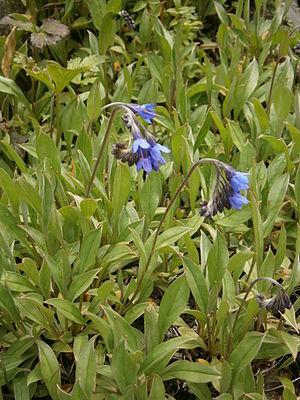
Les mertensies sont des plantes vivaces à feuilles alternes, aux inflorescences en grappes ou en panicules et aux fleurs tubuleuses de la famille des Boraginacées. Le genre Mertensia compte environ 60 espèces à travers le monde, dont la plupart se retrouvent dans l'ouest de l'Amérique. Ce genre a été découvert par Karl Heinrich Mertens et nommé par lui en l'honneur de son père Franz Carl Mertens.